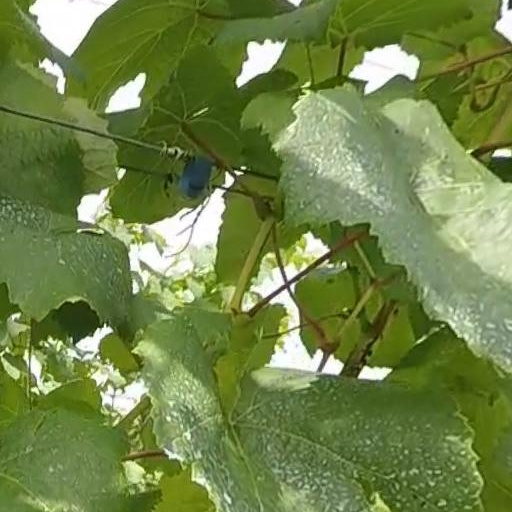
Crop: grape